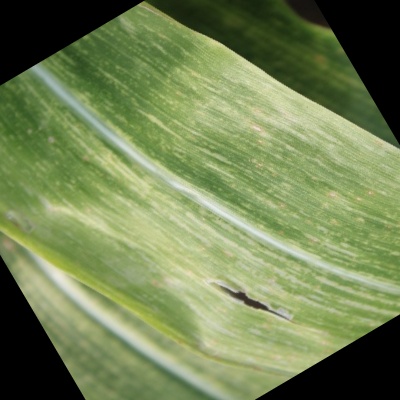
Label: Corn_(Maize)___Leaf_Spot